Photomultiplier tube

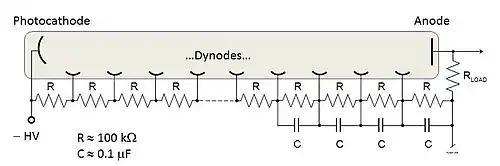
Fig. 2: Typical photomultiplier voltage divider circuit using negative high voltage.

Photomultipliers are typically constructed with an evacuated glass housing (using an extremely tight and durable glass-to-metal seal like other vacuum tubes), containing a photocathode, several dynodes, and an anode. Incident photons strike the photocathode material, which is usually a thin vapor-deposited conducting layer on the inside of the entry window of the device. Electrons are ejected from the surface as a consequence of the photoelectric effect. These electrons are directed by the focusing electrode toward the electron multiplier, where electrons are multiplied by the process of secondary emission.